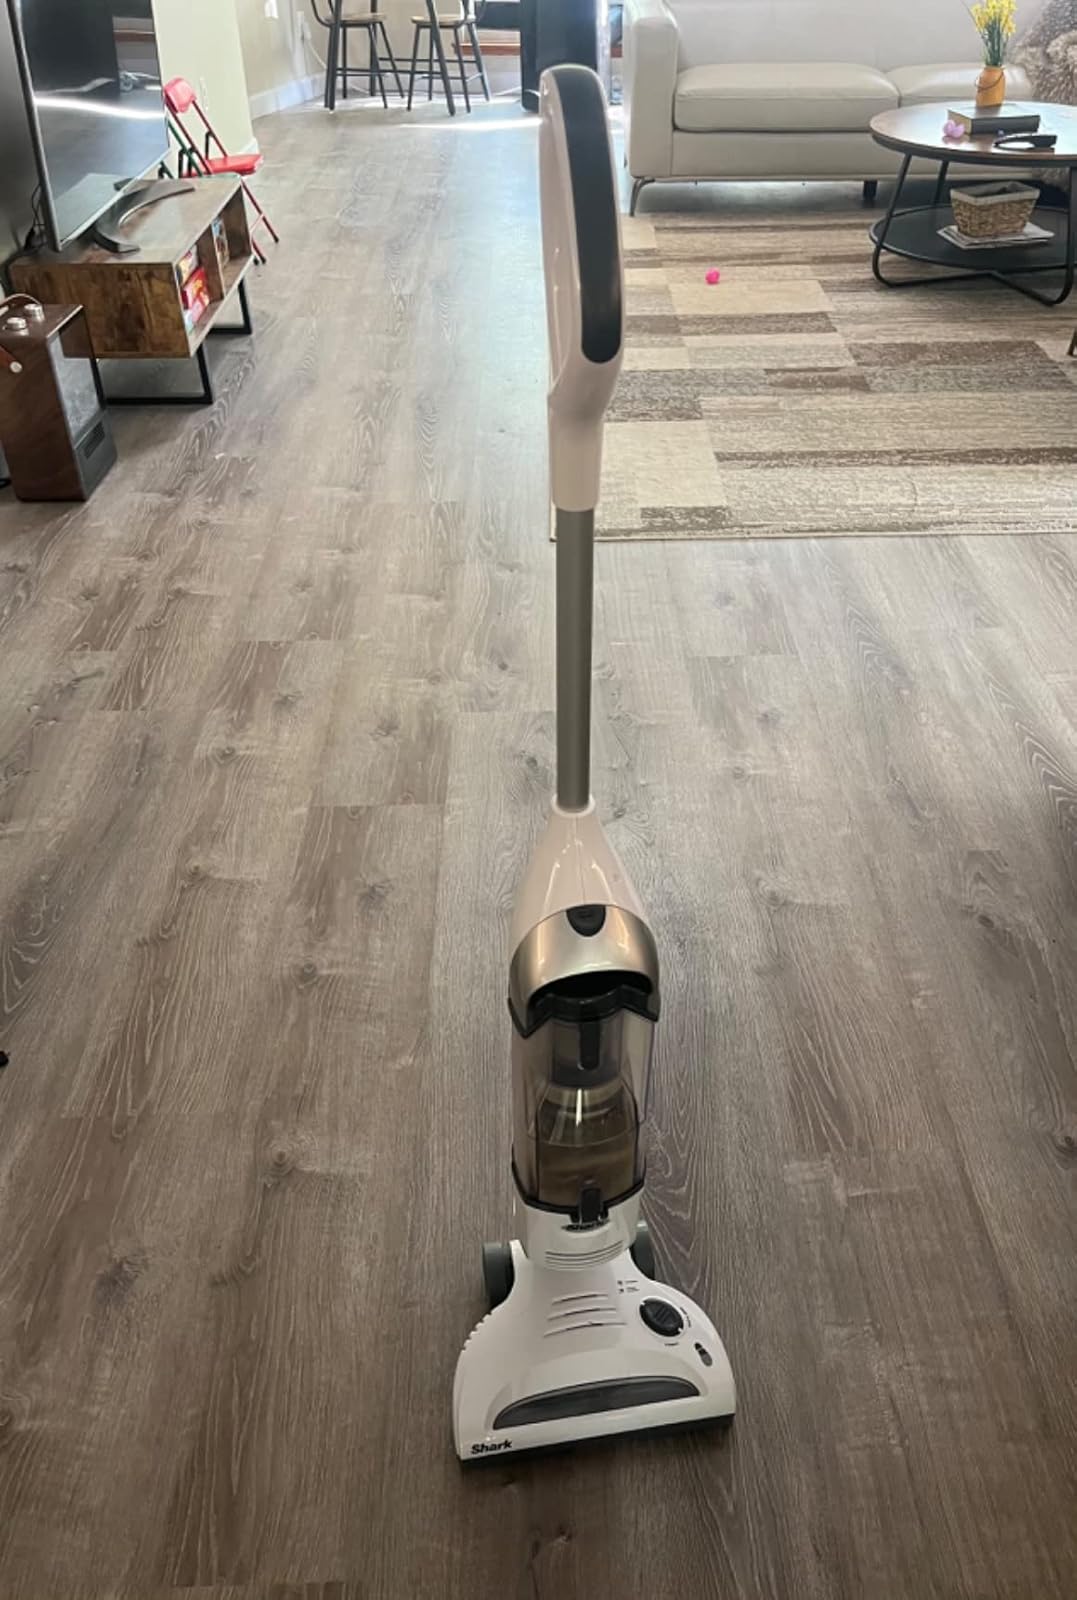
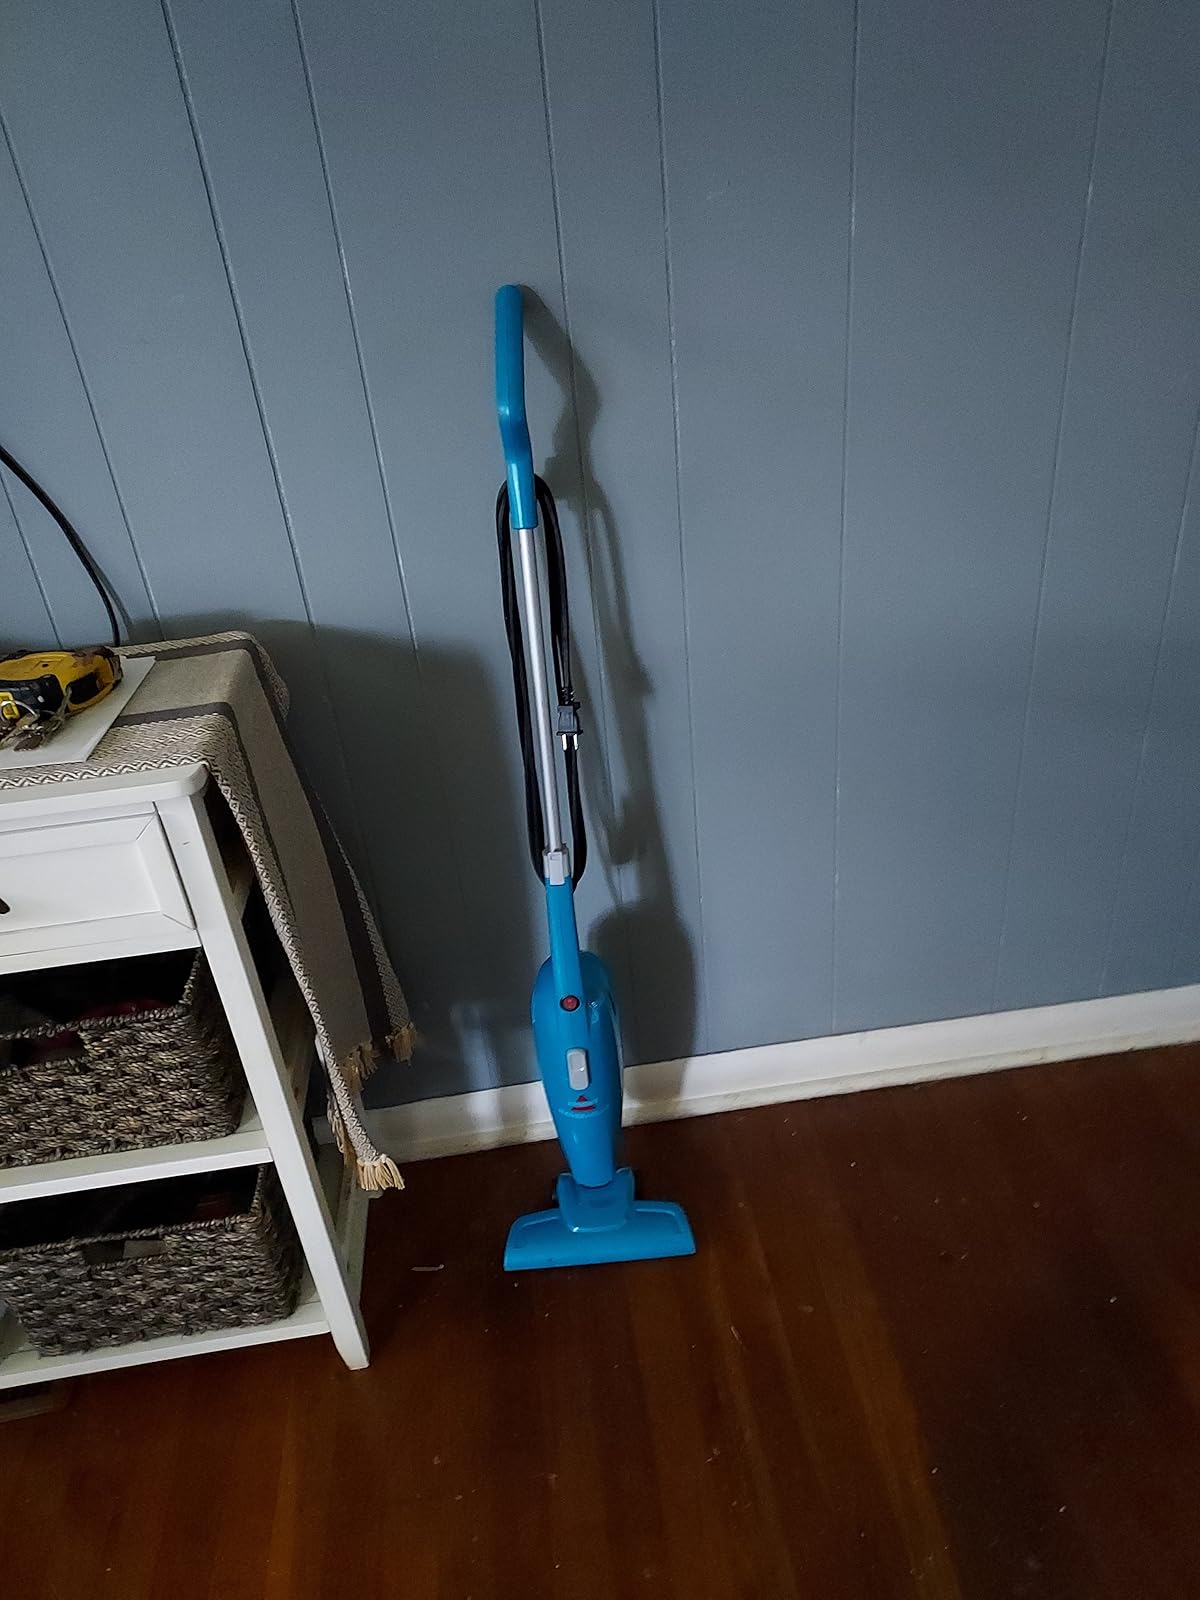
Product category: items_vacuum
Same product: no